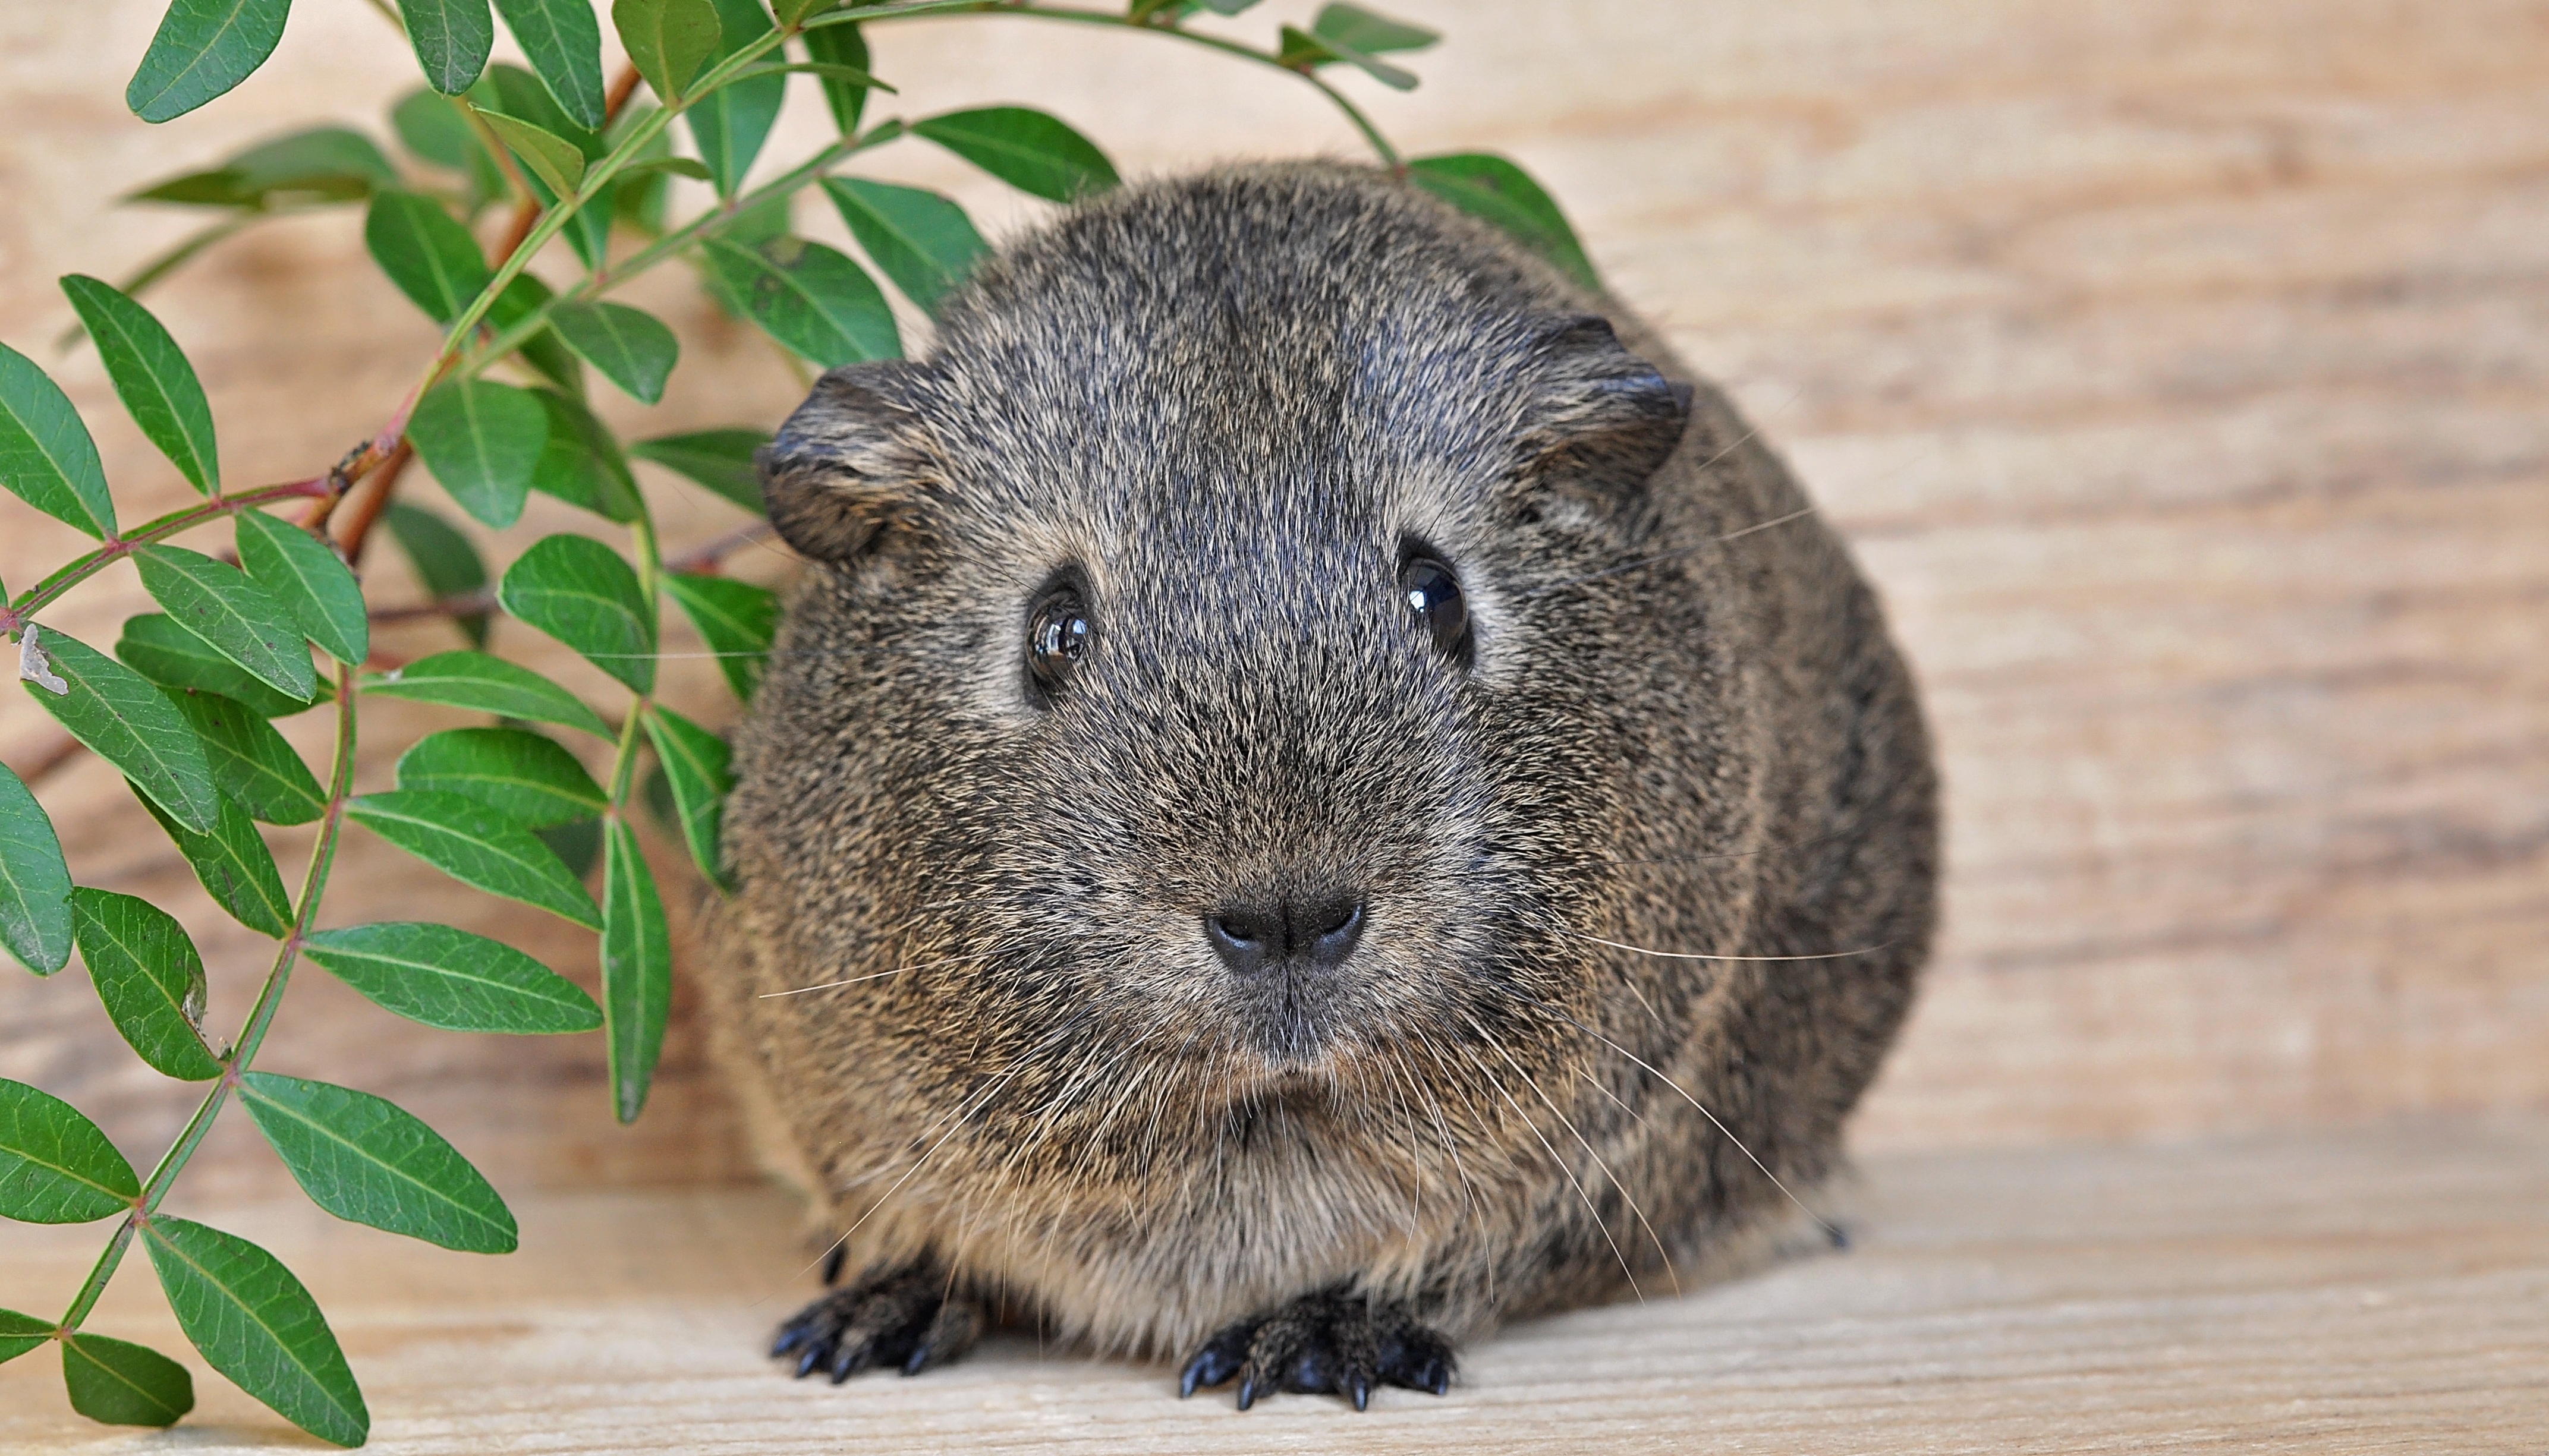
wildlife, pet, portrait, mammal, close, rodent, fauna, rabbit, guinea pig, whiskers, vertebrate, nager, young animal, small animal, smooth hair, domestic rabbit, lemonagouti, black cream agouti, degu